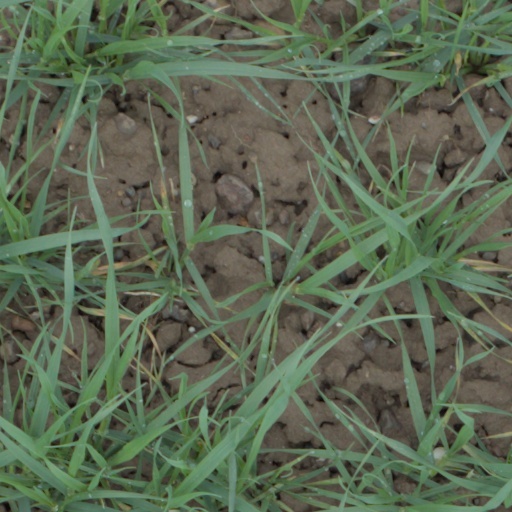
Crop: wheat